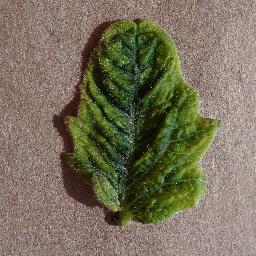
Label: Tomato___Tomato_Yellow_Leaf_Curl_Virus